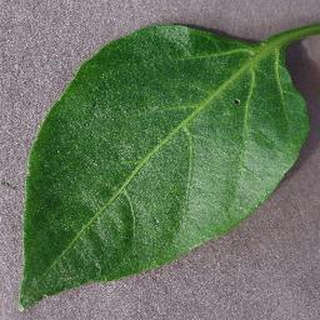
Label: healthy_bell_pepper